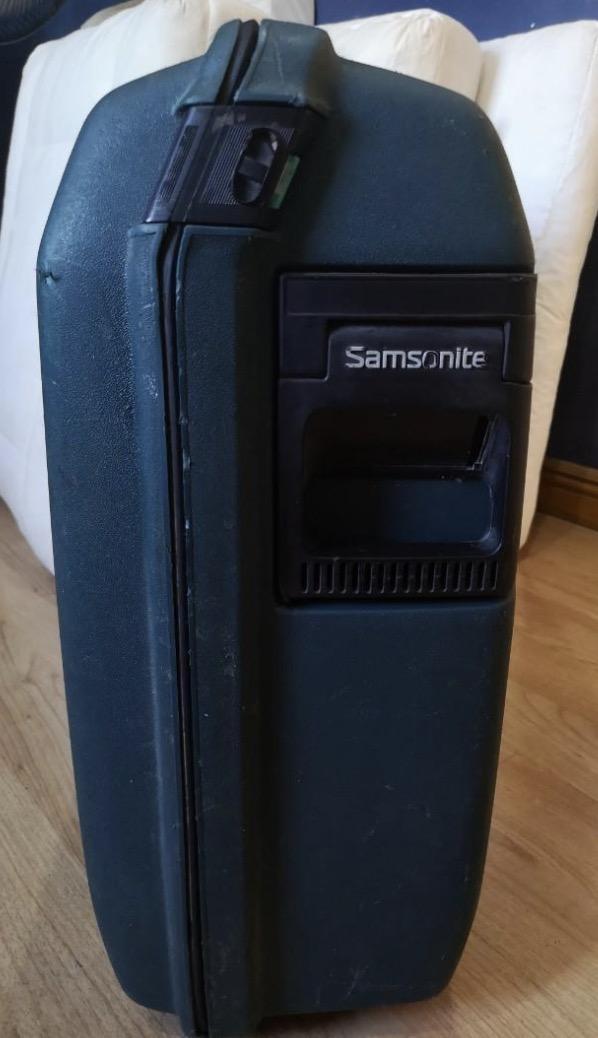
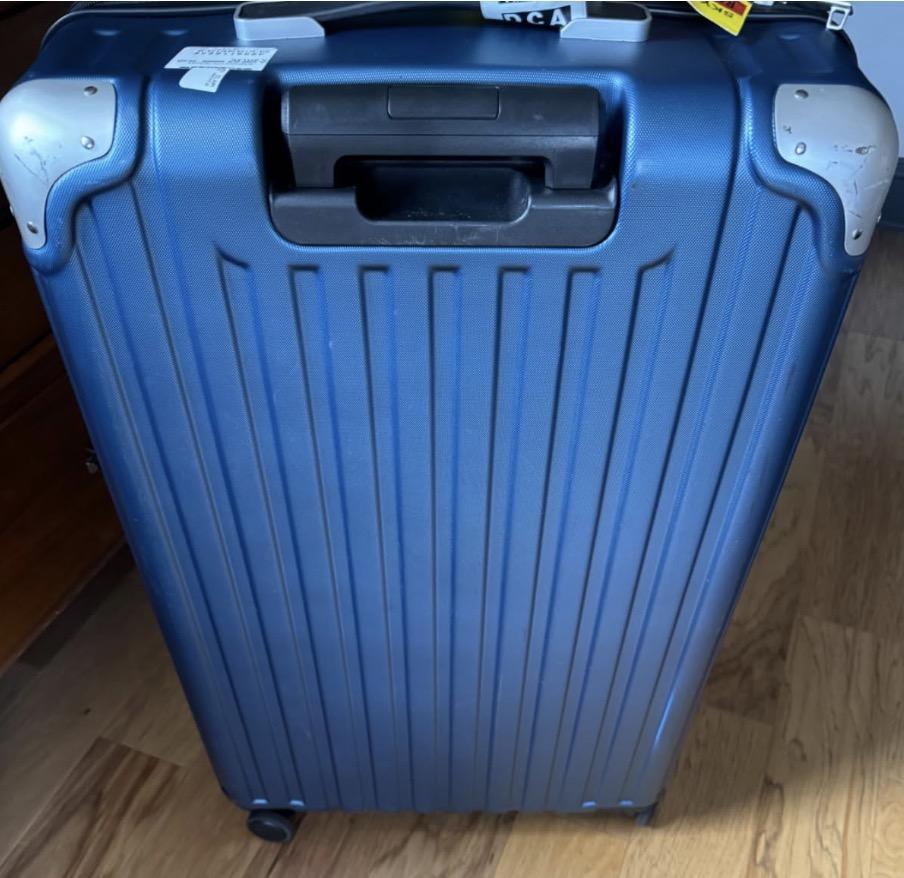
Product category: items_tea
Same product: no